Vedanta Society

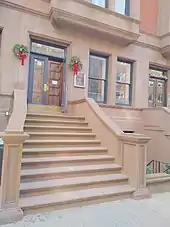
Vedanta Society of New York

After the 1893 Parliament of Religions in Chicago, he went on a speaking tour of the Midwest and the East Coast. While in New York, he founded the first Vedanta Society in 1894. The pattern set by the New York Society has been carried forward with later centres, with a spiritual head from the Ramakrishna Order, and board of directors or trustees for managing the business of the center, for the education and ministery of the lay devotees, often referred to as students of Vedanta.